Iron

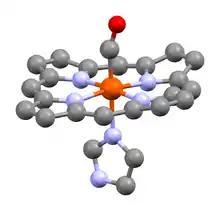
A heme unit of human carboxyhemoglobin, showing the carbonyl ligand at the apical position, "trans" to the histidine residue

Iron plays a certain role in mythology and has found various usage as a metaphor and in folklore. The Greek poet Hesiod's "Works and Days" (lines 109–201) lists different ages of man named after metals like gold, silver, bronze and iron to account for successive ages of humanity. The Iron Age was closely related with Rome, and in Ovid's "Metamorphoses"